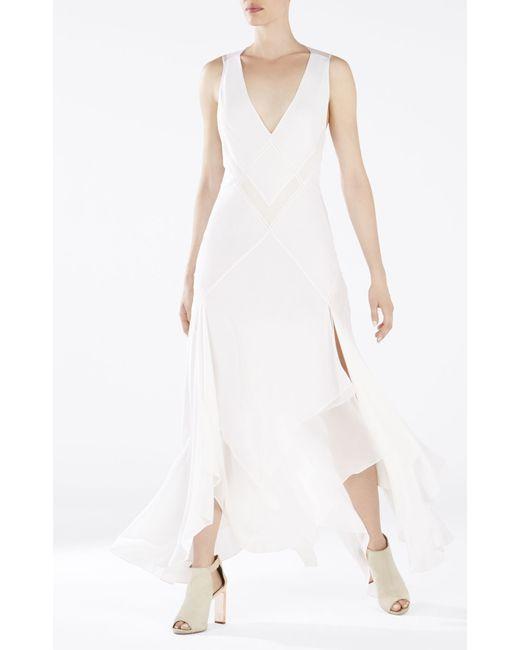
langes weißes Shiffon Sommerkleid für Damen